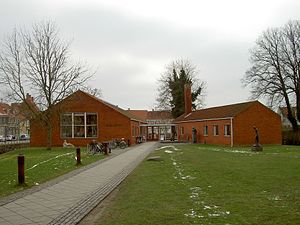
Nyborg Bibliotek
Nyborg Bibliotek
Nyborg Bibliotek
Nyborg Bibliotek er et bibliotek i Nyborg etaberet i 1902. Det har siden 1939 haft til huse i en bygning, der som et af de første i Danmark, er tegnet i stilen funktionalisme af Flemming Lassen og Erik Møller i 1935, hvor de vandt en arkitektkonkurrence sammen. Interiøret er designet af Hans J. Wegner, delvist i samarbejde med Arne Jacobsen.